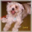
Label: dog